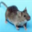
Label: mouse